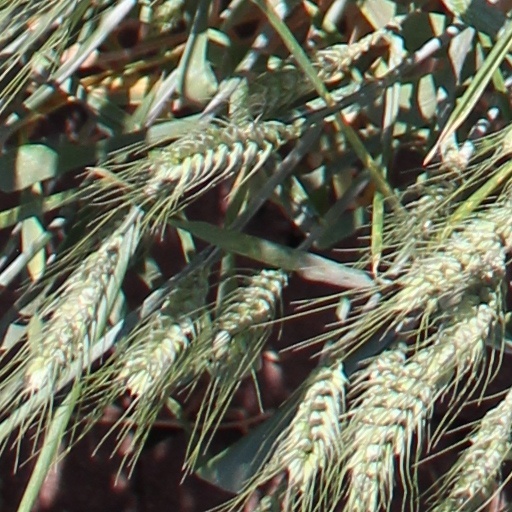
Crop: wheat